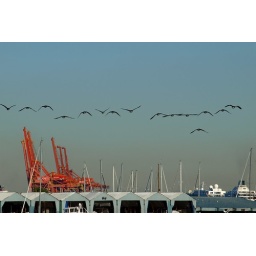
Flock of Canada Geese flying over boat storage sheds and huge red cranes in North Vancouver area of BC.